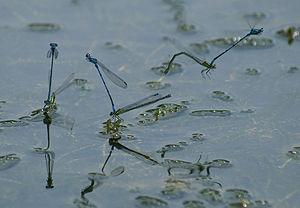
Des demoiselles (Coenagrion puella) pondant des œufs.
L’agrion jouvencelle est une espèce d'insectes odonates zygoptères de la famille des Coenagrionidae et du genre Coenagrion. Elle est commune dans la plupart des pays d’Europe.